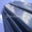
Label: skyscraper